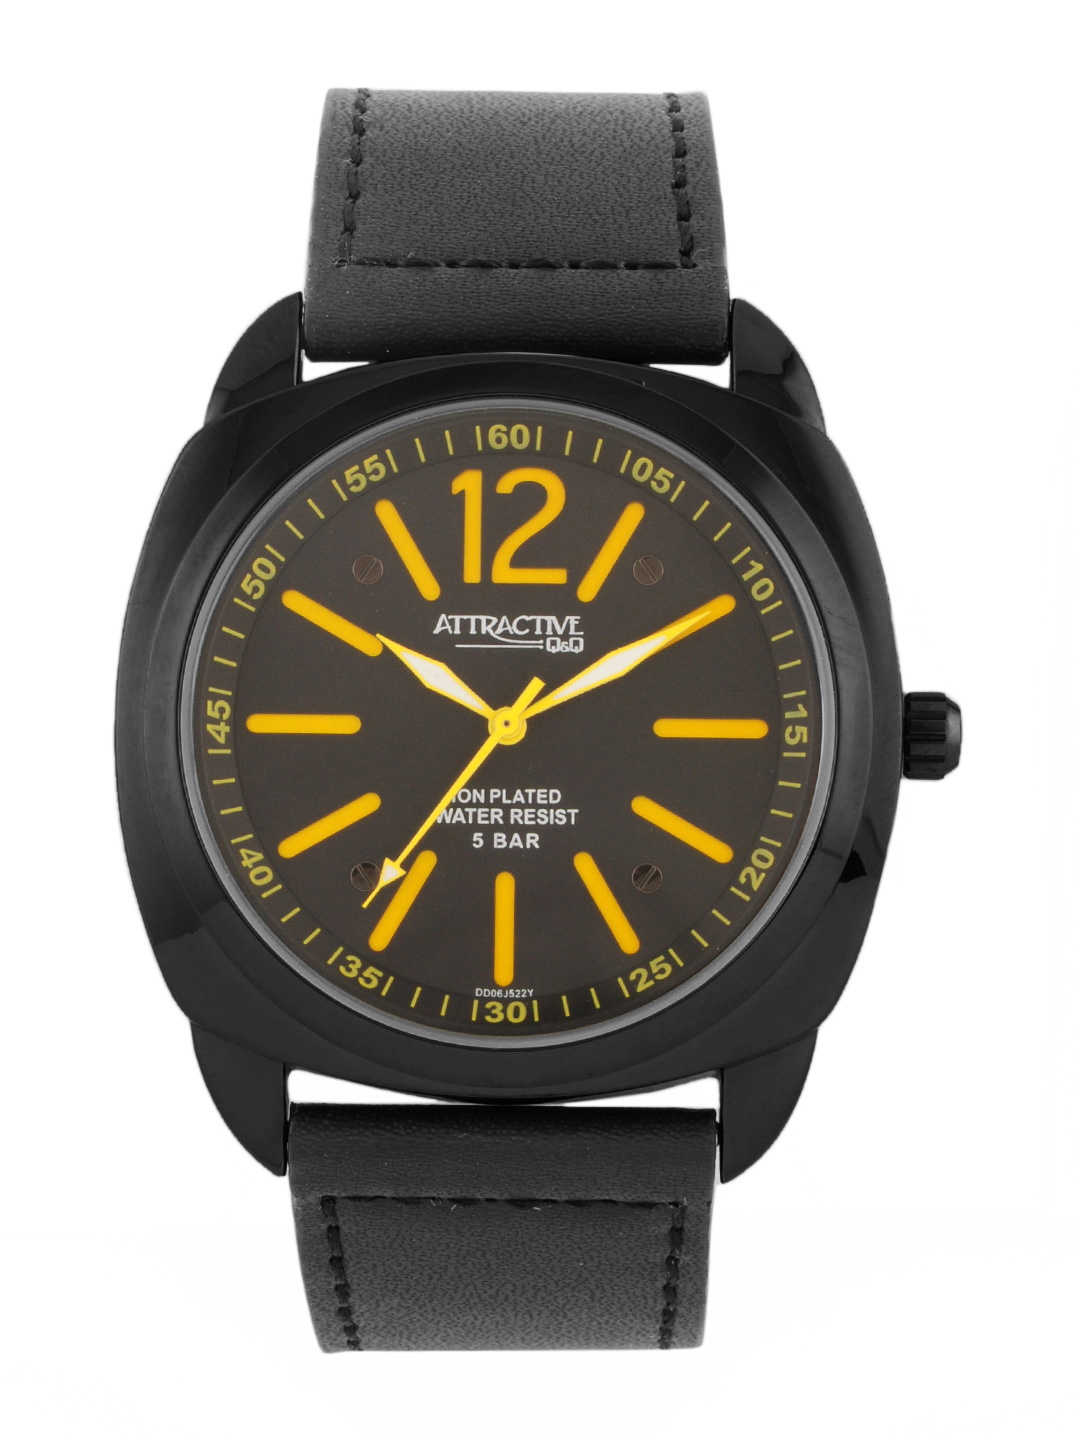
Q&Q Men Black Dial Watch
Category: Accessories / Watches / Watches
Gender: Men
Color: Black
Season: Winter 2016
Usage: Casual